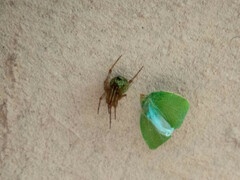
Species: Parasteatoda_tepidariorum